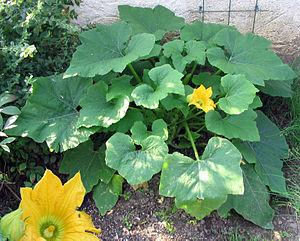
Les pâtissons ou artichaut d'Espagne, bonnet-de-prêtre, bonnet d'électeur, couronne impériale, ciblème sont un groupe de variétés cultivées comme légume de la famille des courges / cucurbitacées de petite taille.